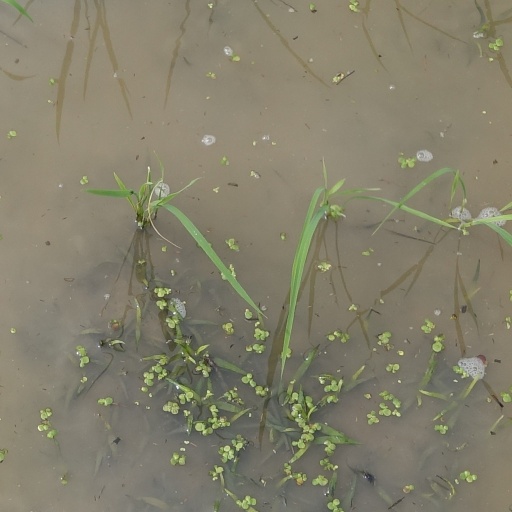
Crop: rice